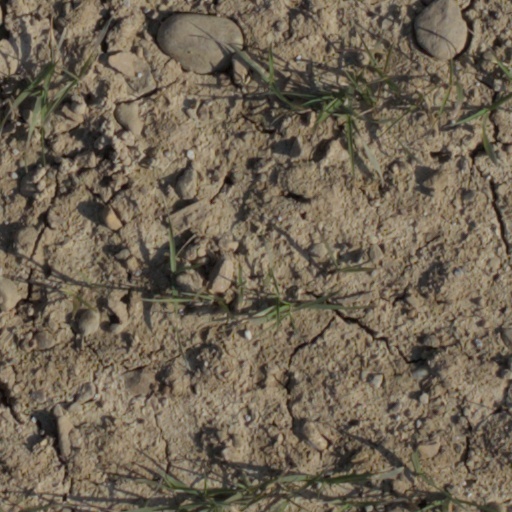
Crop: wheat